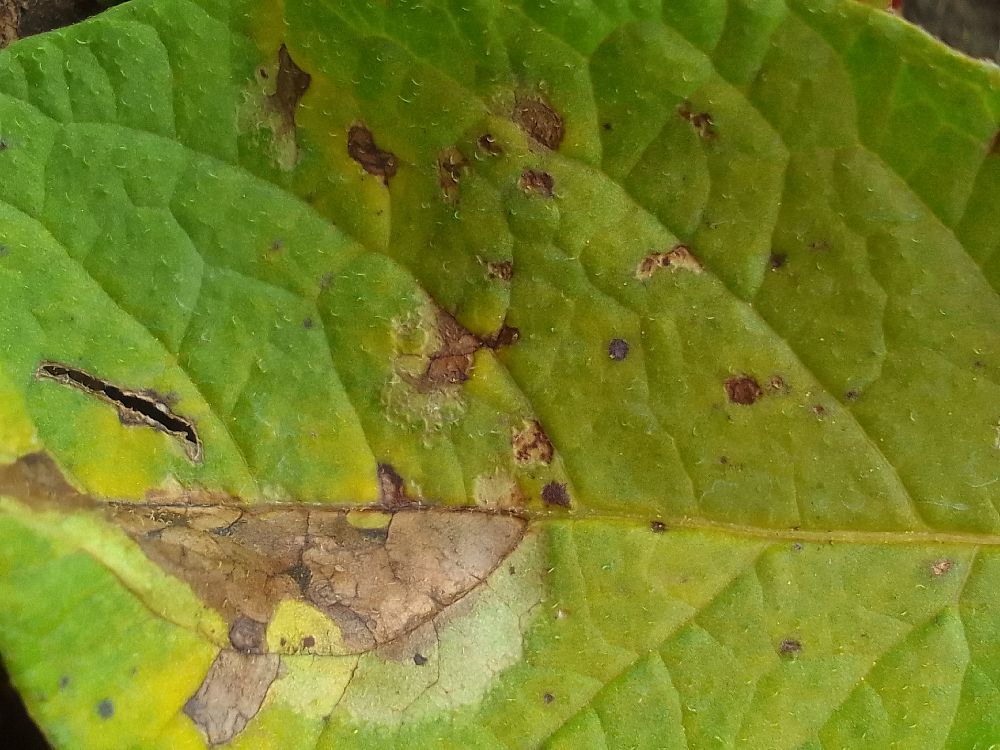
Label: Late blight